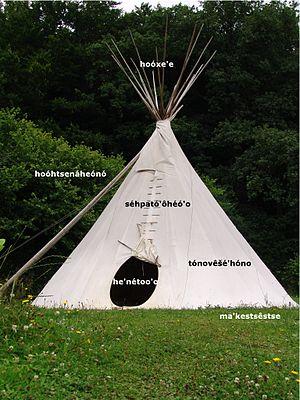
Les parties d'un tipi en cheyenne.Español: Los partes de un tipi en cheyenne.한국어: 샤이엔어로 티피의 일부
Le tipi est un habitat traditionnel des Nord-Amérindiens. C'est une tente de forme conique traditionnellement utilisée par certaines tribus nord-amérindiennes des Grandes Plaines. Des habitats similaires en Asie, notamment chez les Evenks au nord-est de la Chine et à l'est de la Sibérie, y sont appelés tchoums.